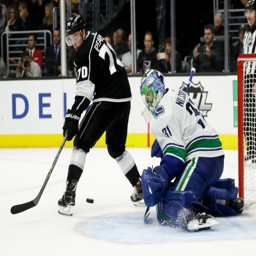
ice hockey player , right , blocks a shot by ice hockey left winger during the second period of a hockey game .